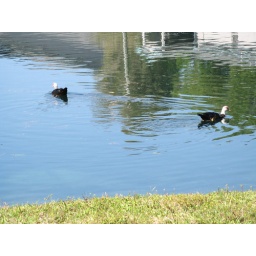
Ducks swimming in the lake